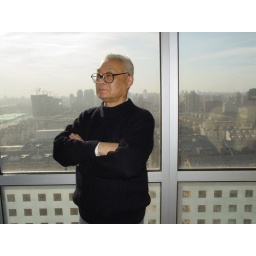
standing outside the new Olympic Stadium in Beijing from my daughter;s home